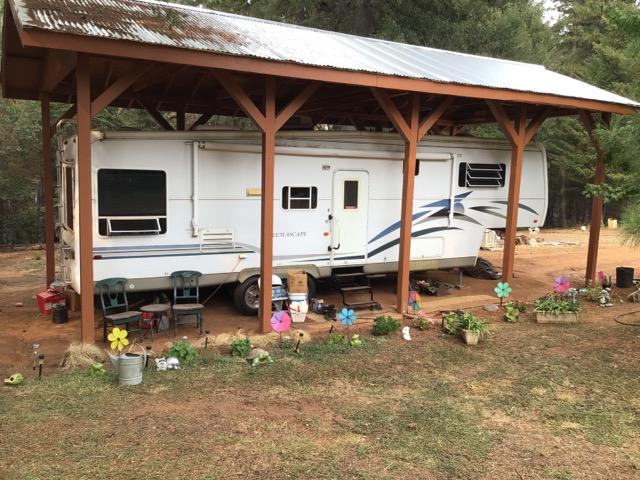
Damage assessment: no_damage